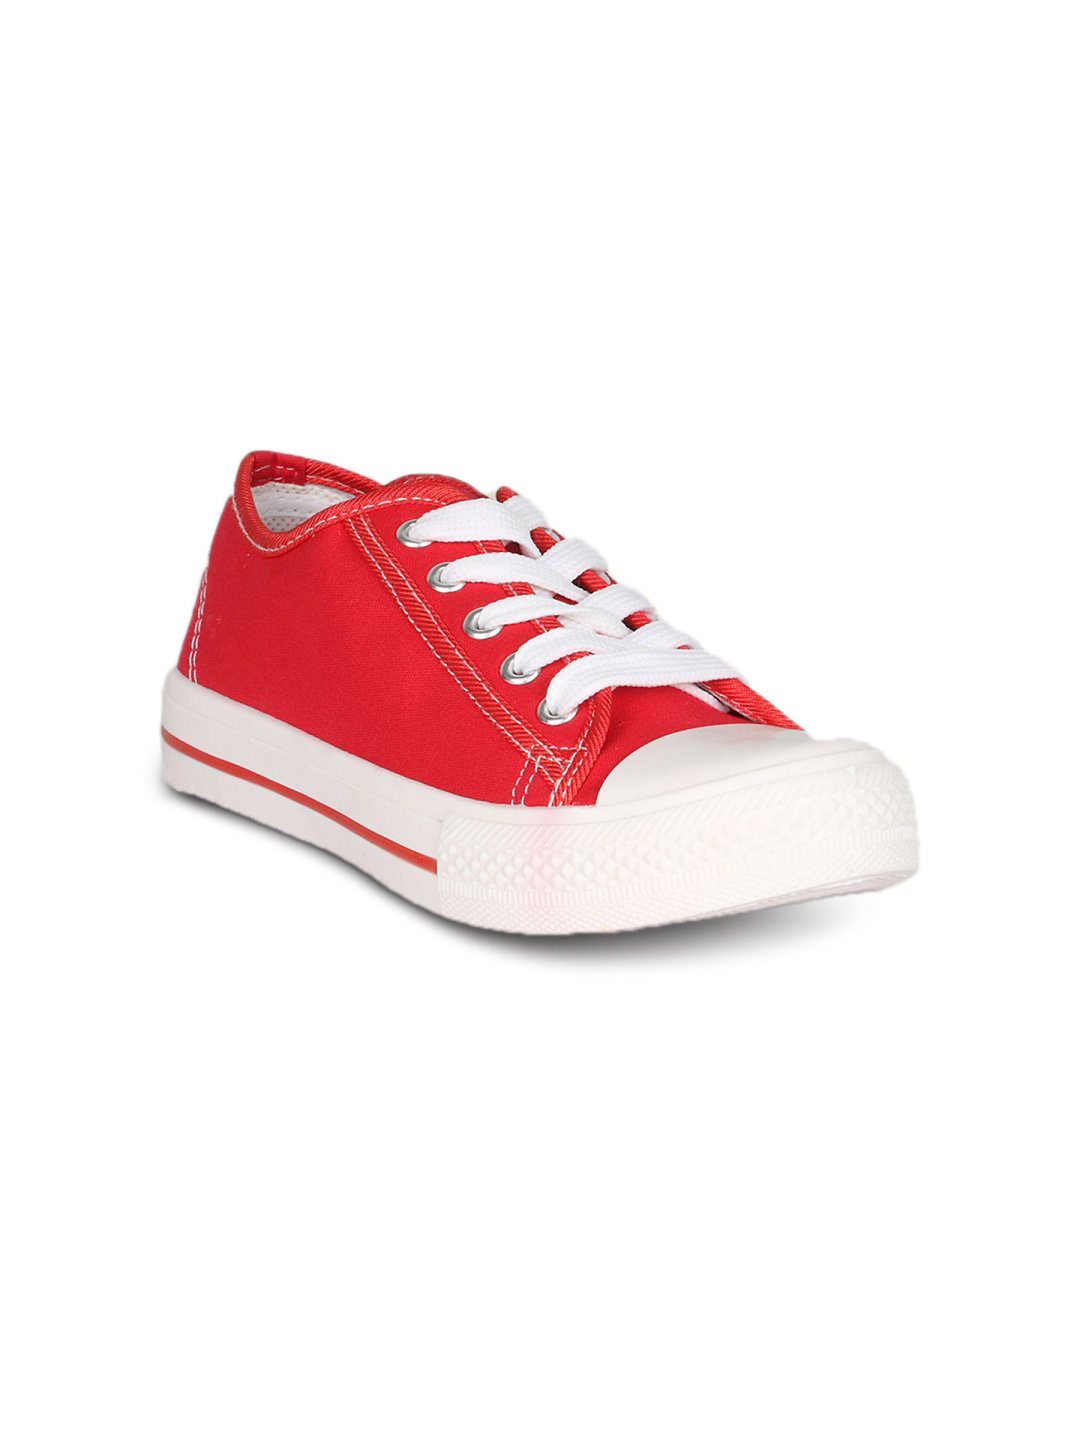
Numero Uno Men's Red Shoe
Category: Footwear / Shoes / Casual Shoes
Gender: Men
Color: Red
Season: Summer 2011
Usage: Casual